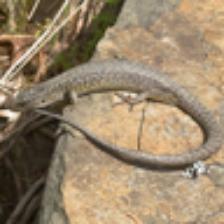
Label: NonHuman